Princess and I

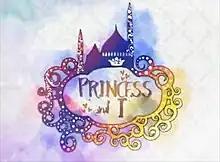
Title card

Princess and I is a Philippine television drama romance series broadcast by ABS-CBN. Directed by Dado C. Lumibao, Francis E. Pasion and Rory B. Quintos, it stars Kathryn Bernardo, Daniel Padilla, Enrique Gil and Khalil Ramos. It aired on the network's Primetime Bida line up and worldwide on TFC from April 16, 2012 to February 1, 2013 replacing "E-Boy" and was replaced by "Juan dela Cruz".